Musician wren

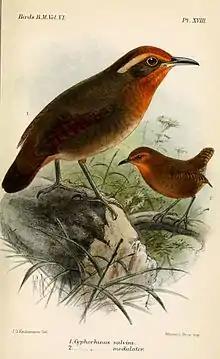
Subspecies "C. a. salvini" (left), and "C. a. modulator" (right), illustration by Keulemans, 1881

The musician wren is long and weighs . The adult of the nominate subspecies has a rufous forehead and forecrown that darkens to chesnut brown to the rear. It has a narrow pale buff supercilium with narrower black borders, a chestnut brown stripe behind the eye, and orange-brown cheeks. It has a broad "collar" streaked black and white lengthwise on its nape and upper back. The lower back and rump are a colder reddish brown than the crown and the tail is medium brown with narrow darker brown bars. Its chin, throat, and upper chest are a bright orange-brown with a sharp change to the pale buff lower chest and upper belly. The flanks and lower belly are yellowish brown. The juvenile is similar but sometimes has faint barring on it lower belly.